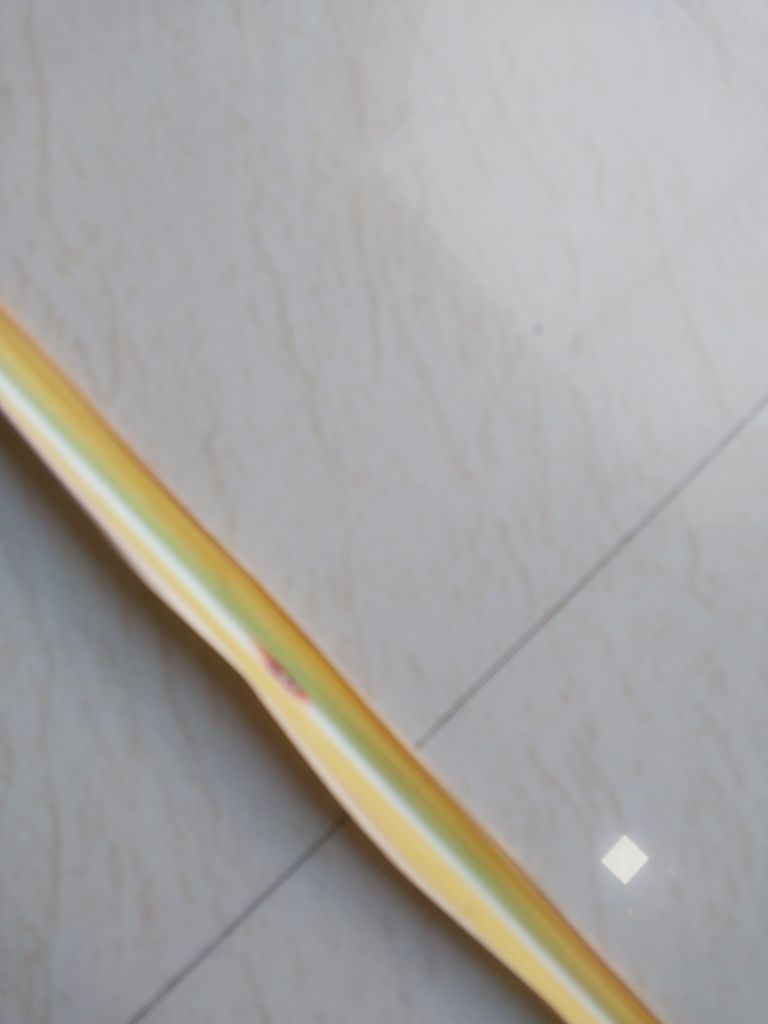
Label: Brown Spot